List of diplomatic missions of Angola

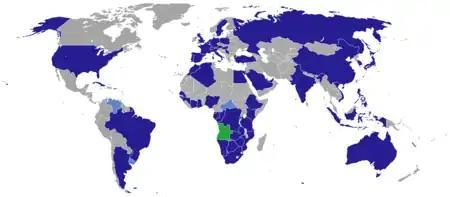

Most of Angola's diplomatic and consular missions are concentrated in neighboring countries of Central and Southern Africa, as well as in European countries that host considerable diaspora communities. As a former possession of the Portuguese Empire for nearly 400 years - first as a colony, then as an overseas province, and finally as a federated state prior to independence in 1975 - Angola has resident missions in all member-states of the Community of Portuguese Language Countries. As such, it is one of the few countries to maintain resident missions in Timor-Leste and Macau.